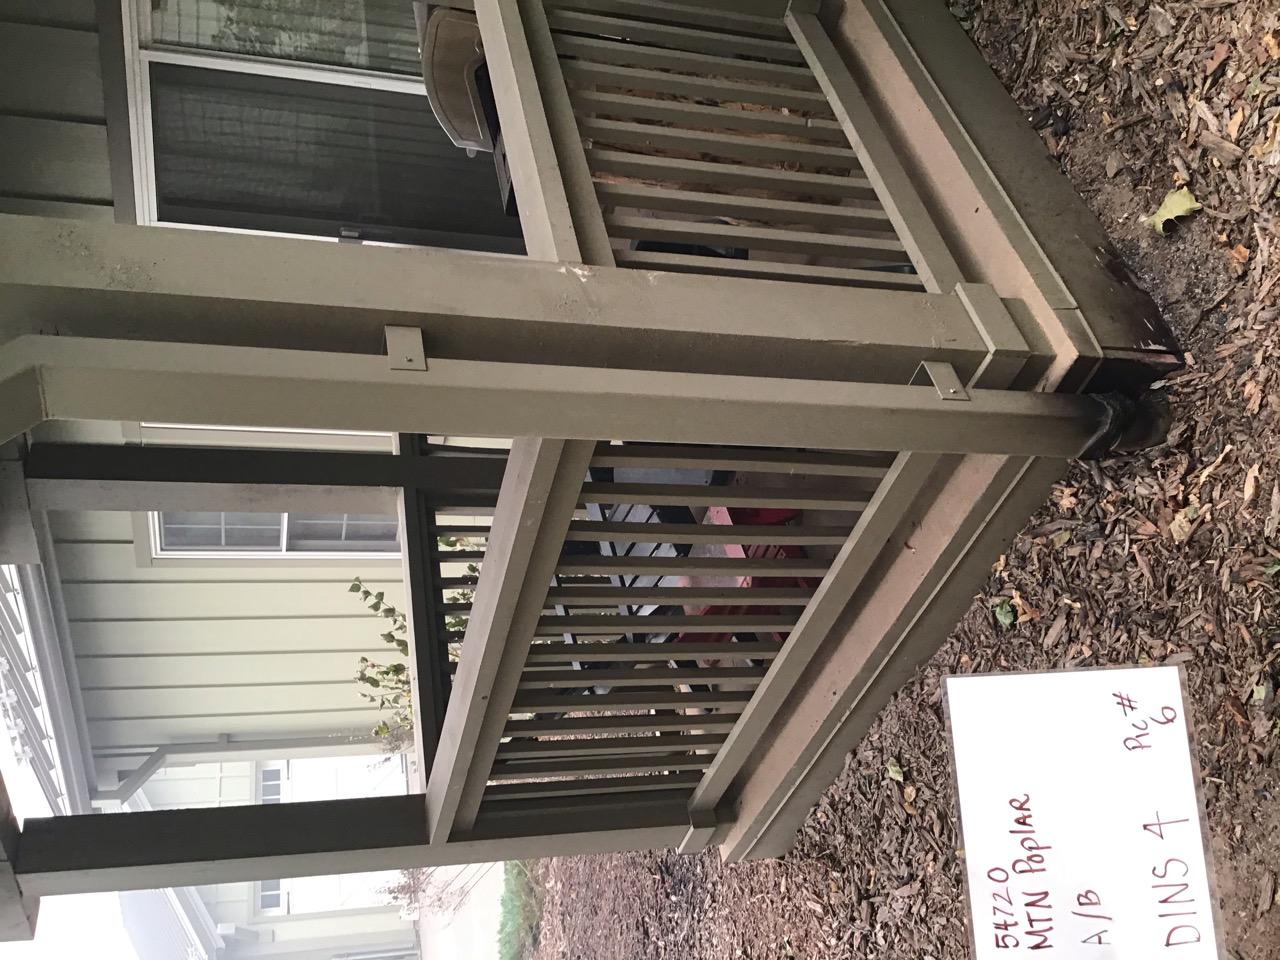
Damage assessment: affected